Project Sabre II

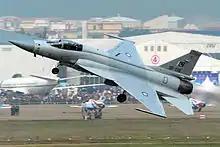
The Sabre-II evolved into the successful development of the JF-17 Thunder, in 2003.

The Pakistan Air Force decided on a much less expensive solution for replacement of the F-6, the F-7P Skybolt, an upgraded version of the F-7M Airguard. The F-7P fleet was to be supported by a fleet of over 100 advanced F-16s from the United States, 40 of which had been delivered during the 1980s. The PAF launched a secretive project, ROSE, to procure as many second-hand Dassault Mirages as possible and upgrade their electronic systems. In March 1990 it was reported that after being rejected by the PAF, Sabre II had been superseded by the Super 7 and China was considering continuing its development. The American arms embargo had forced the PAF to come up with innovative solutions to keep all its combat infrastructure operational.